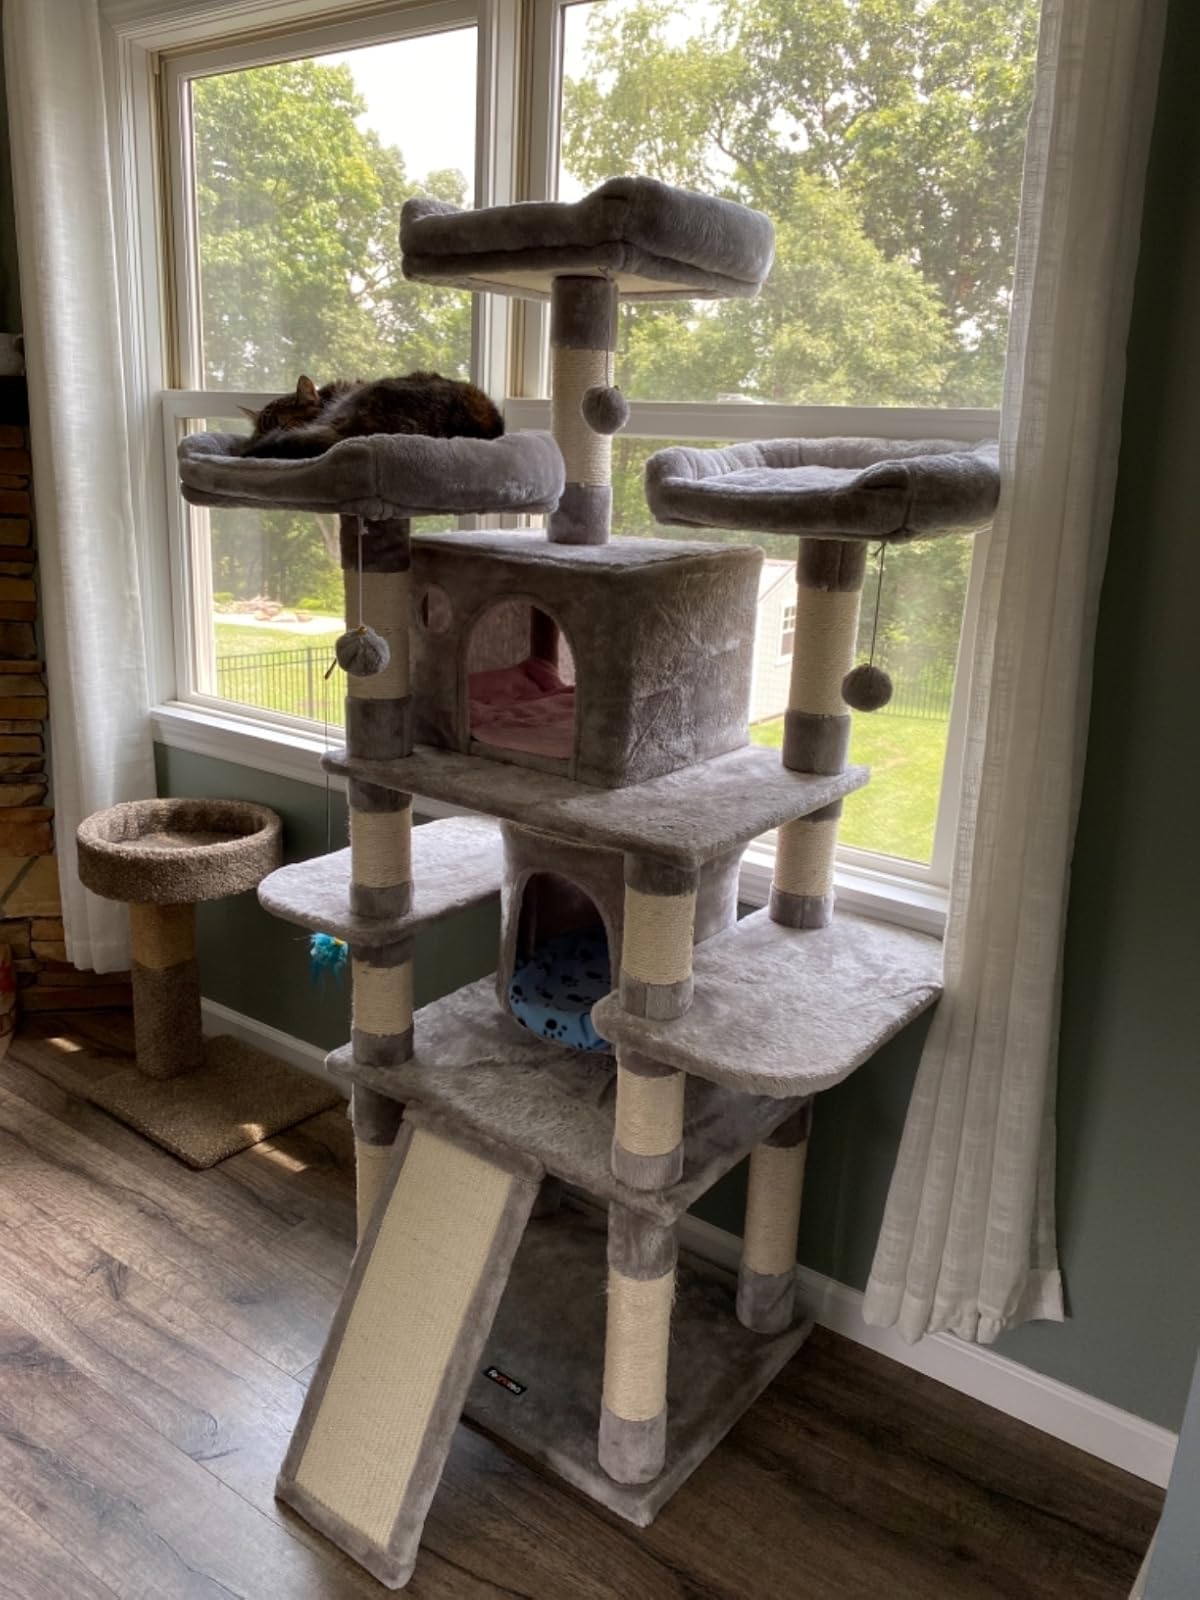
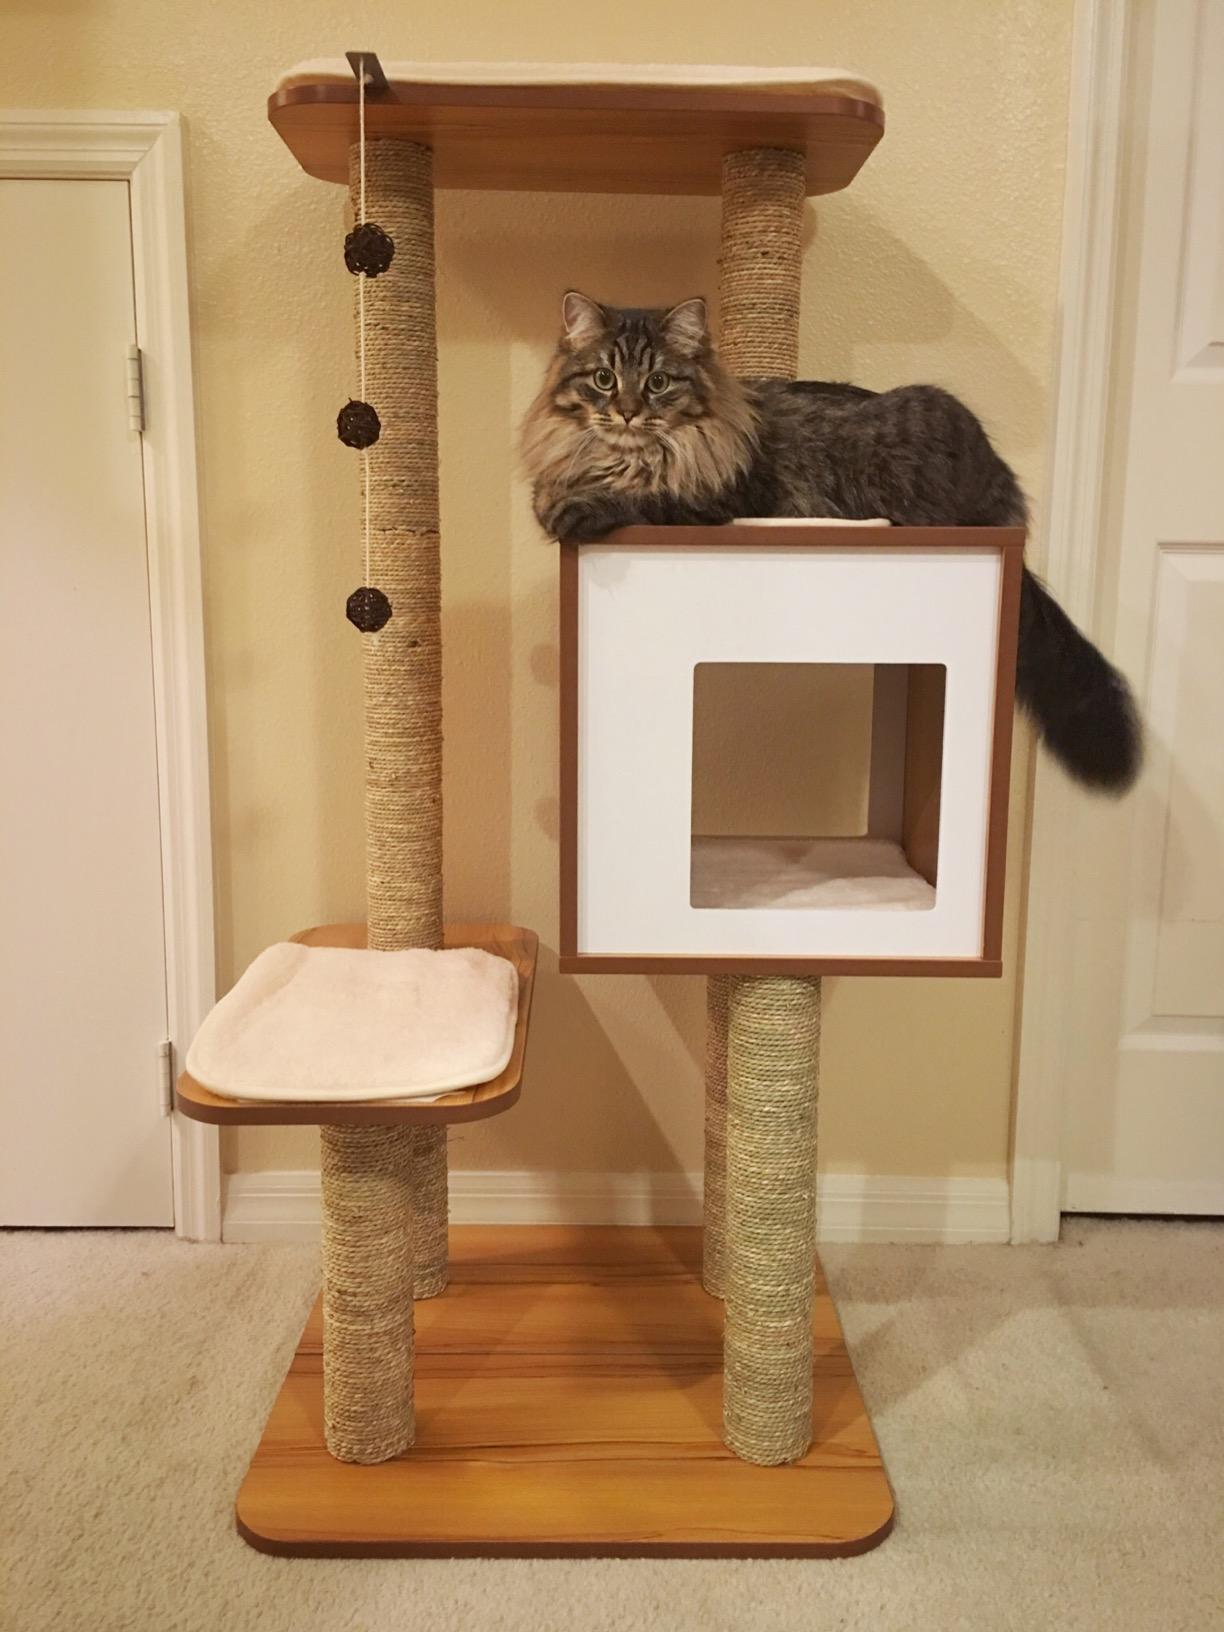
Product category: items_cat tree
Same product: no